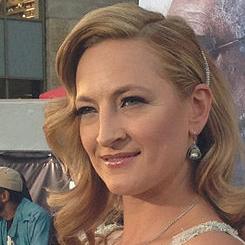
Age: 34